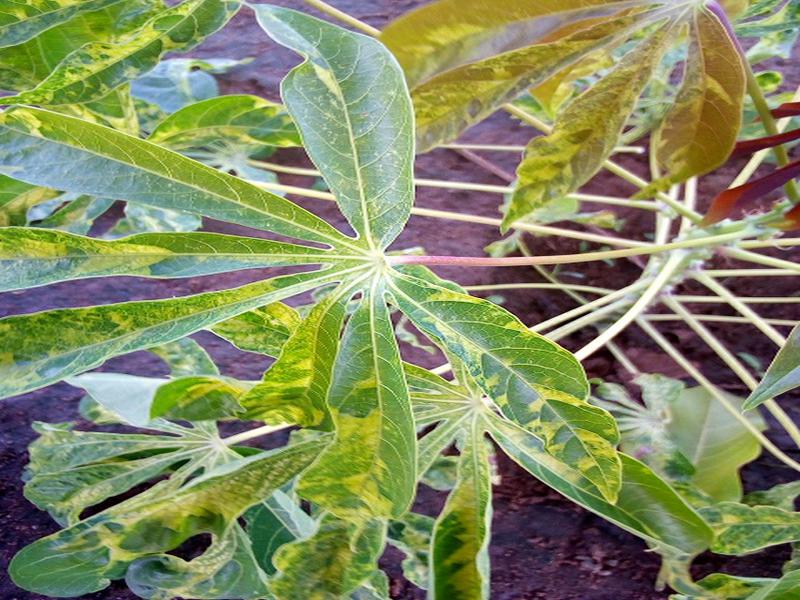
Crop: cassava
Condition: mosaic_disease